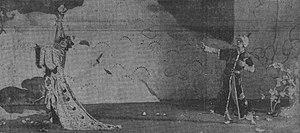
La Péri est un poème dansé en un tableau composé par Paul Dukas entre 1909 et décembre 1910. Dédiée à la ballerine Natacha Trouhanova, l'œuvre fut créée le 22 avril 1912 au théâtre du Châtelet à Paris, sur une chorégraphie d'Ivan Clustine avec le décor et les costumes de René Piot et l'orchestre des Concerts Lamoureux dirigé par Paul Dukas.